Urban park

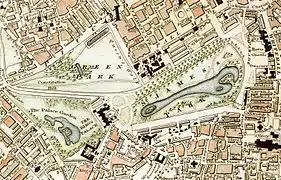
Green Park and St James Park in London,

An early purpose-built public park, although financed privately, was Princes Park in the Liverpool suburb of Toxteth. This was laid out to the designs of Joseph Paxton from 1842 and opened in 1843. The land on which the park was built was purchased by Richard Vaughan Yates, an iron merchant and philanthropist, in 1841 for £50,000. The creation of Princes Park showed great foresight and introduced a number of highly influential ideas. First and foremost was the provision of open space for the benefit of townspeople and local residents within an area that was being rapidly built up. Secondly it took the concept of the designed landscape as a setting for the suburban domicile (an idea pioneered by John Nash at Regent's Park in London) and re-fashioned it for the provincial town in a most original way. Nash's remodelling of St James's Park from 1827 and the sequence of processional routes he created to link The Mall with Regent's Park completely transformed the appearance of London's West End. With the establishment of Princes Park in 1842, Joseph Paxton did something similar for the benefit of a provincial town, albeit one of international stature by virtue of its flourishing mercantile sector. Liverpool had a burgeoning presence in global maritime trade before 1800, and during the Victorian era its wealth rivalled that of London itself.